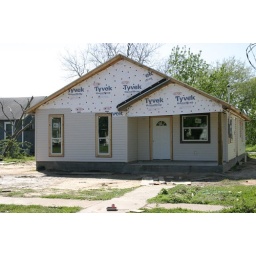
The front siding is about halfway done, the bathroom window is now in and the trim is all cut and bent/folded.